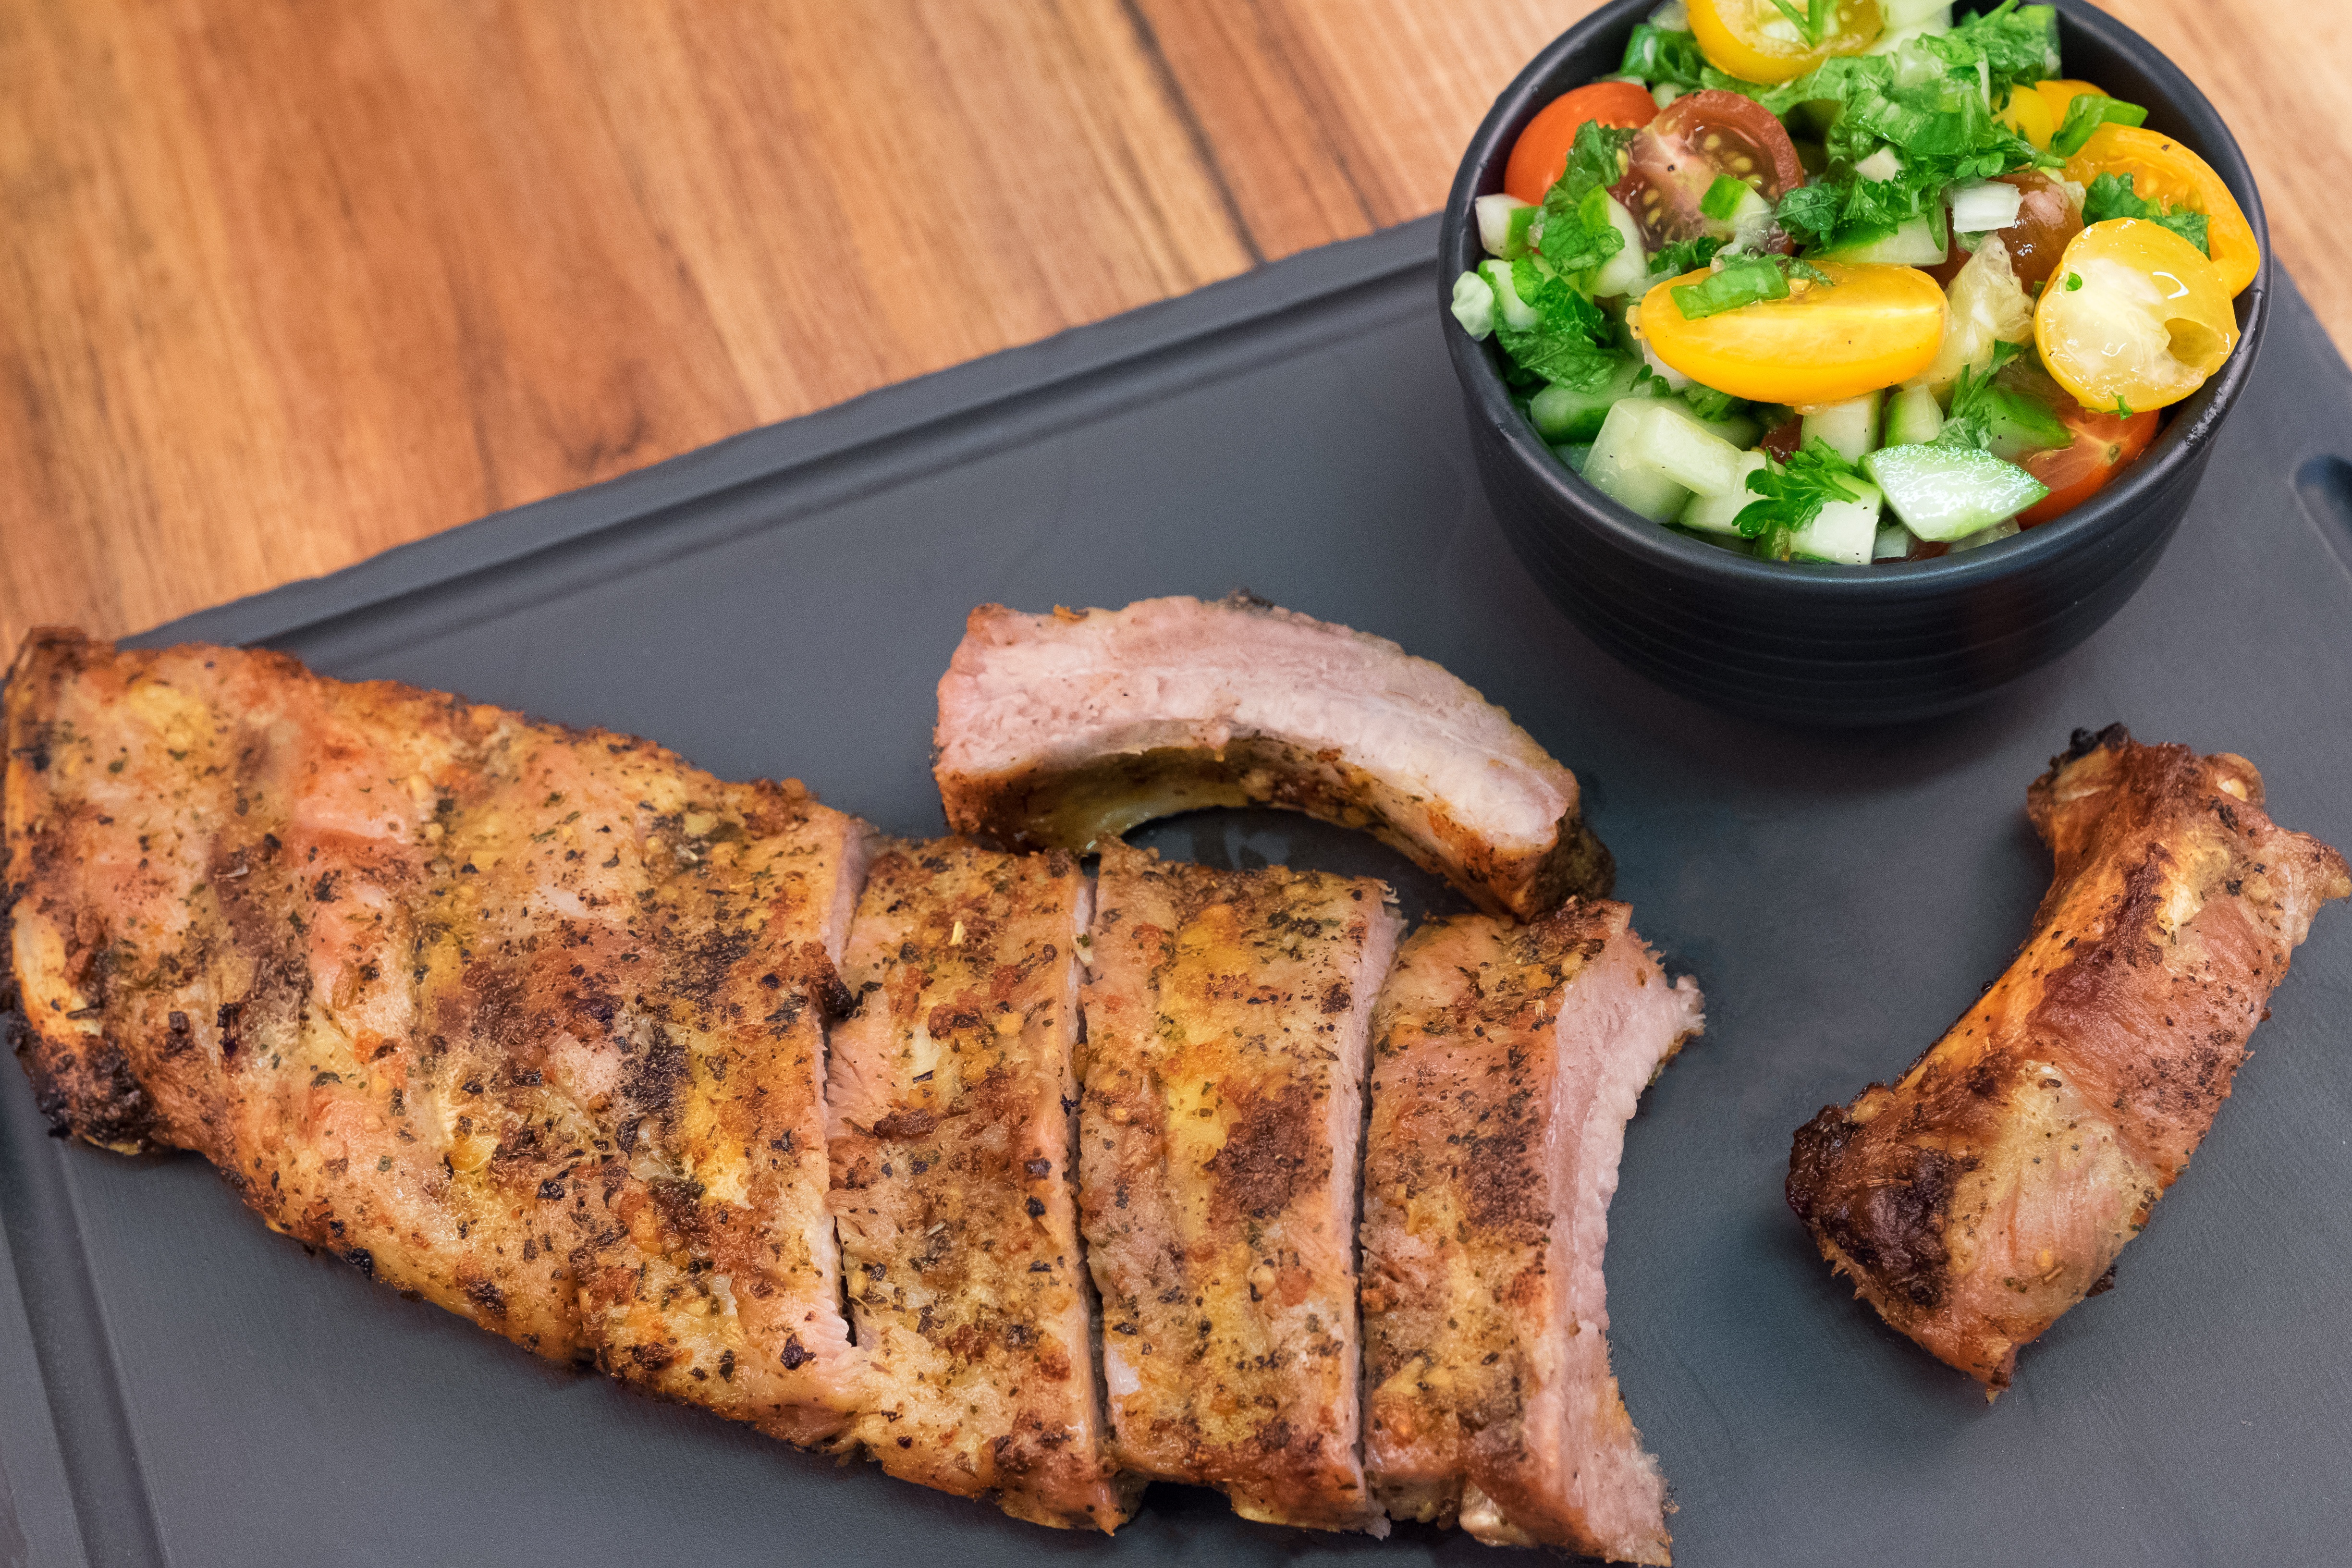
dish, meal, food, produce, recipe, fish, breakfast, meat, pork, cuisine, steak, pork chop, power, dishes, grilling, fried food